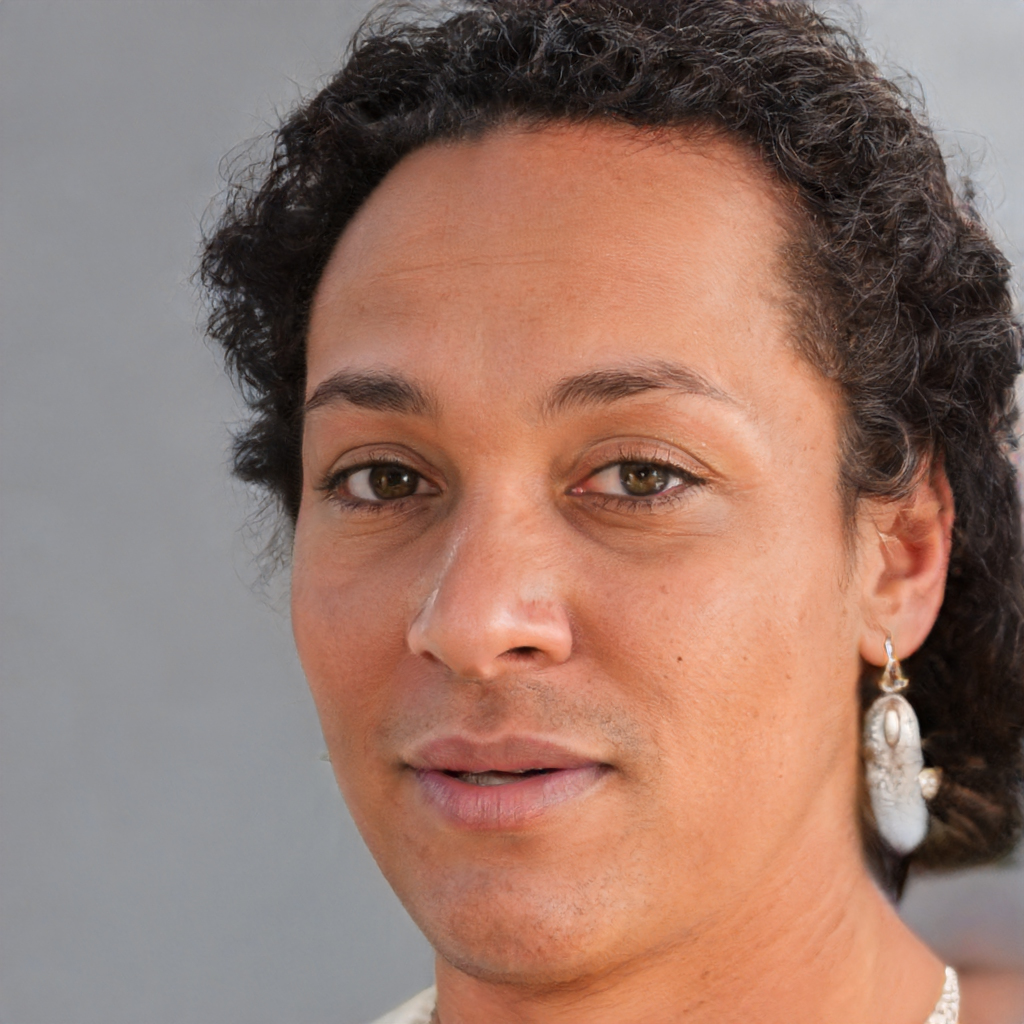
Label: Colored